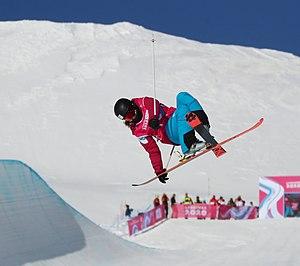
Virginie Faivre, née le 6 septembre 1982 à Lausanne, est une skieuse freestyle suisse spécialiste du half-pipe et du slopestyle. Triple championne du monde, elle est devenue en 2018 présidente du comité d'organisation des Jeux olympiques de la jeunesse 2020 de Lausanne.